Anarchism in France

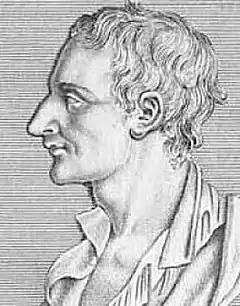
Sylvain Maréchal

The origins of the modern anarchist movement lie in the events of the French Revolution, which the historian Thomas Carlyle characterized as the "open violent Rebellion, and Victory, of disimprisoned Anarchy against corrupt worn-out Authority". Immediately following the storming of the Bastille, the communes of France began to organize themselves into systems of local self-government, maintaining their independence from the State and organizing unity between communes through federalist principles. Direct democracy was implemented in the local districts of each commune, with citizens coming together in general assemblies to decide on matters without any need for representation. When the National Constituent Assembly attempted to pass a law concerning the governance of the communes, the districts instantly rejected it as it had been constituted without their sanction, causing the scheme to be abandoned by its proponents.